Baklava

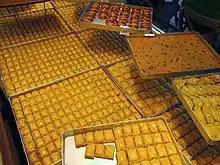
Large baking sheets are used for preparing baklava.

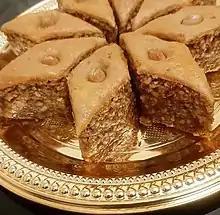
Algerian "baklawa" served during Eid

Baklava is normally prepared in large pans. Many layers of filo dough, separated with melted butter and vegetable oil, are laid in the pan. A layer of chopped nuts—typically walnuts or pistachios, but hazelnuts and almonds are also sometimes used—is placed on top, then more layers of filo. Most recipes have multiple layers of filo and nuts, though some have only top and bottom pastry.